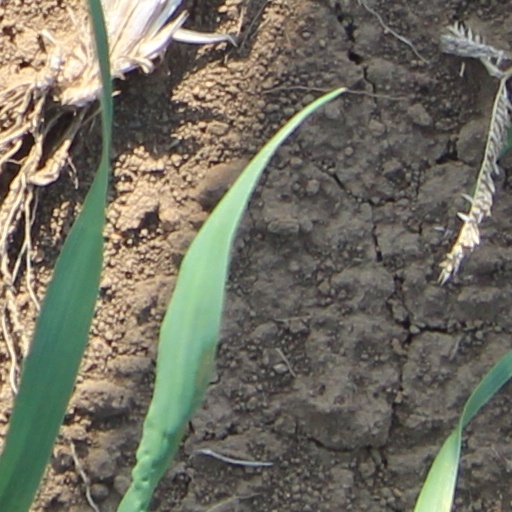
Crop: wheat